Harold Shipman

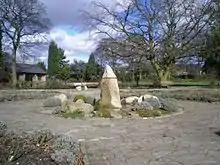
Garden of Tranquillity in 2007

A memorial garden to Shipman's victims, called the Garden of Tranquillity, opened in Hyde Park, Hyde, on 30 July 2005. As of early 2009, families of over 200 of the victims of Shipman were still seeking compensation for the loss of their relatives. In September 2009, letters Shipman wrote in prison to friends were to be sold at auction, but following complaints from victims' relatives and the media, the sale was withdrawn.